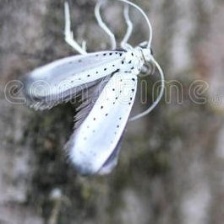
Species: BIRD CHERRY ERMINE MOTH